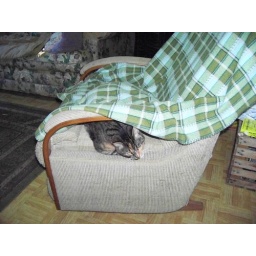
I put the blanket on top so the animal hair wouldnt get on the chair and the animal just goes under it!